The Interrogation of Gabriel James

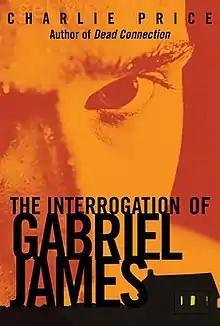
First edition (publ. Farrar, Straus and Giroux)

The Interrogation of Gabriel James is a mystery novel by American author Charlie Price. It centers on the interrogation of high school student Gabriel James after several crimes have been committed.